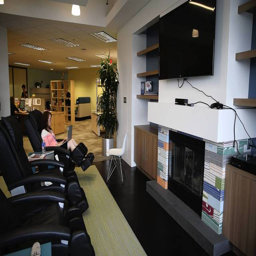
an employee works in one of their many open spaces at the newly renovated headquarters .